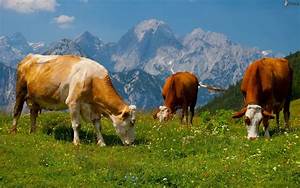
Label: mucca